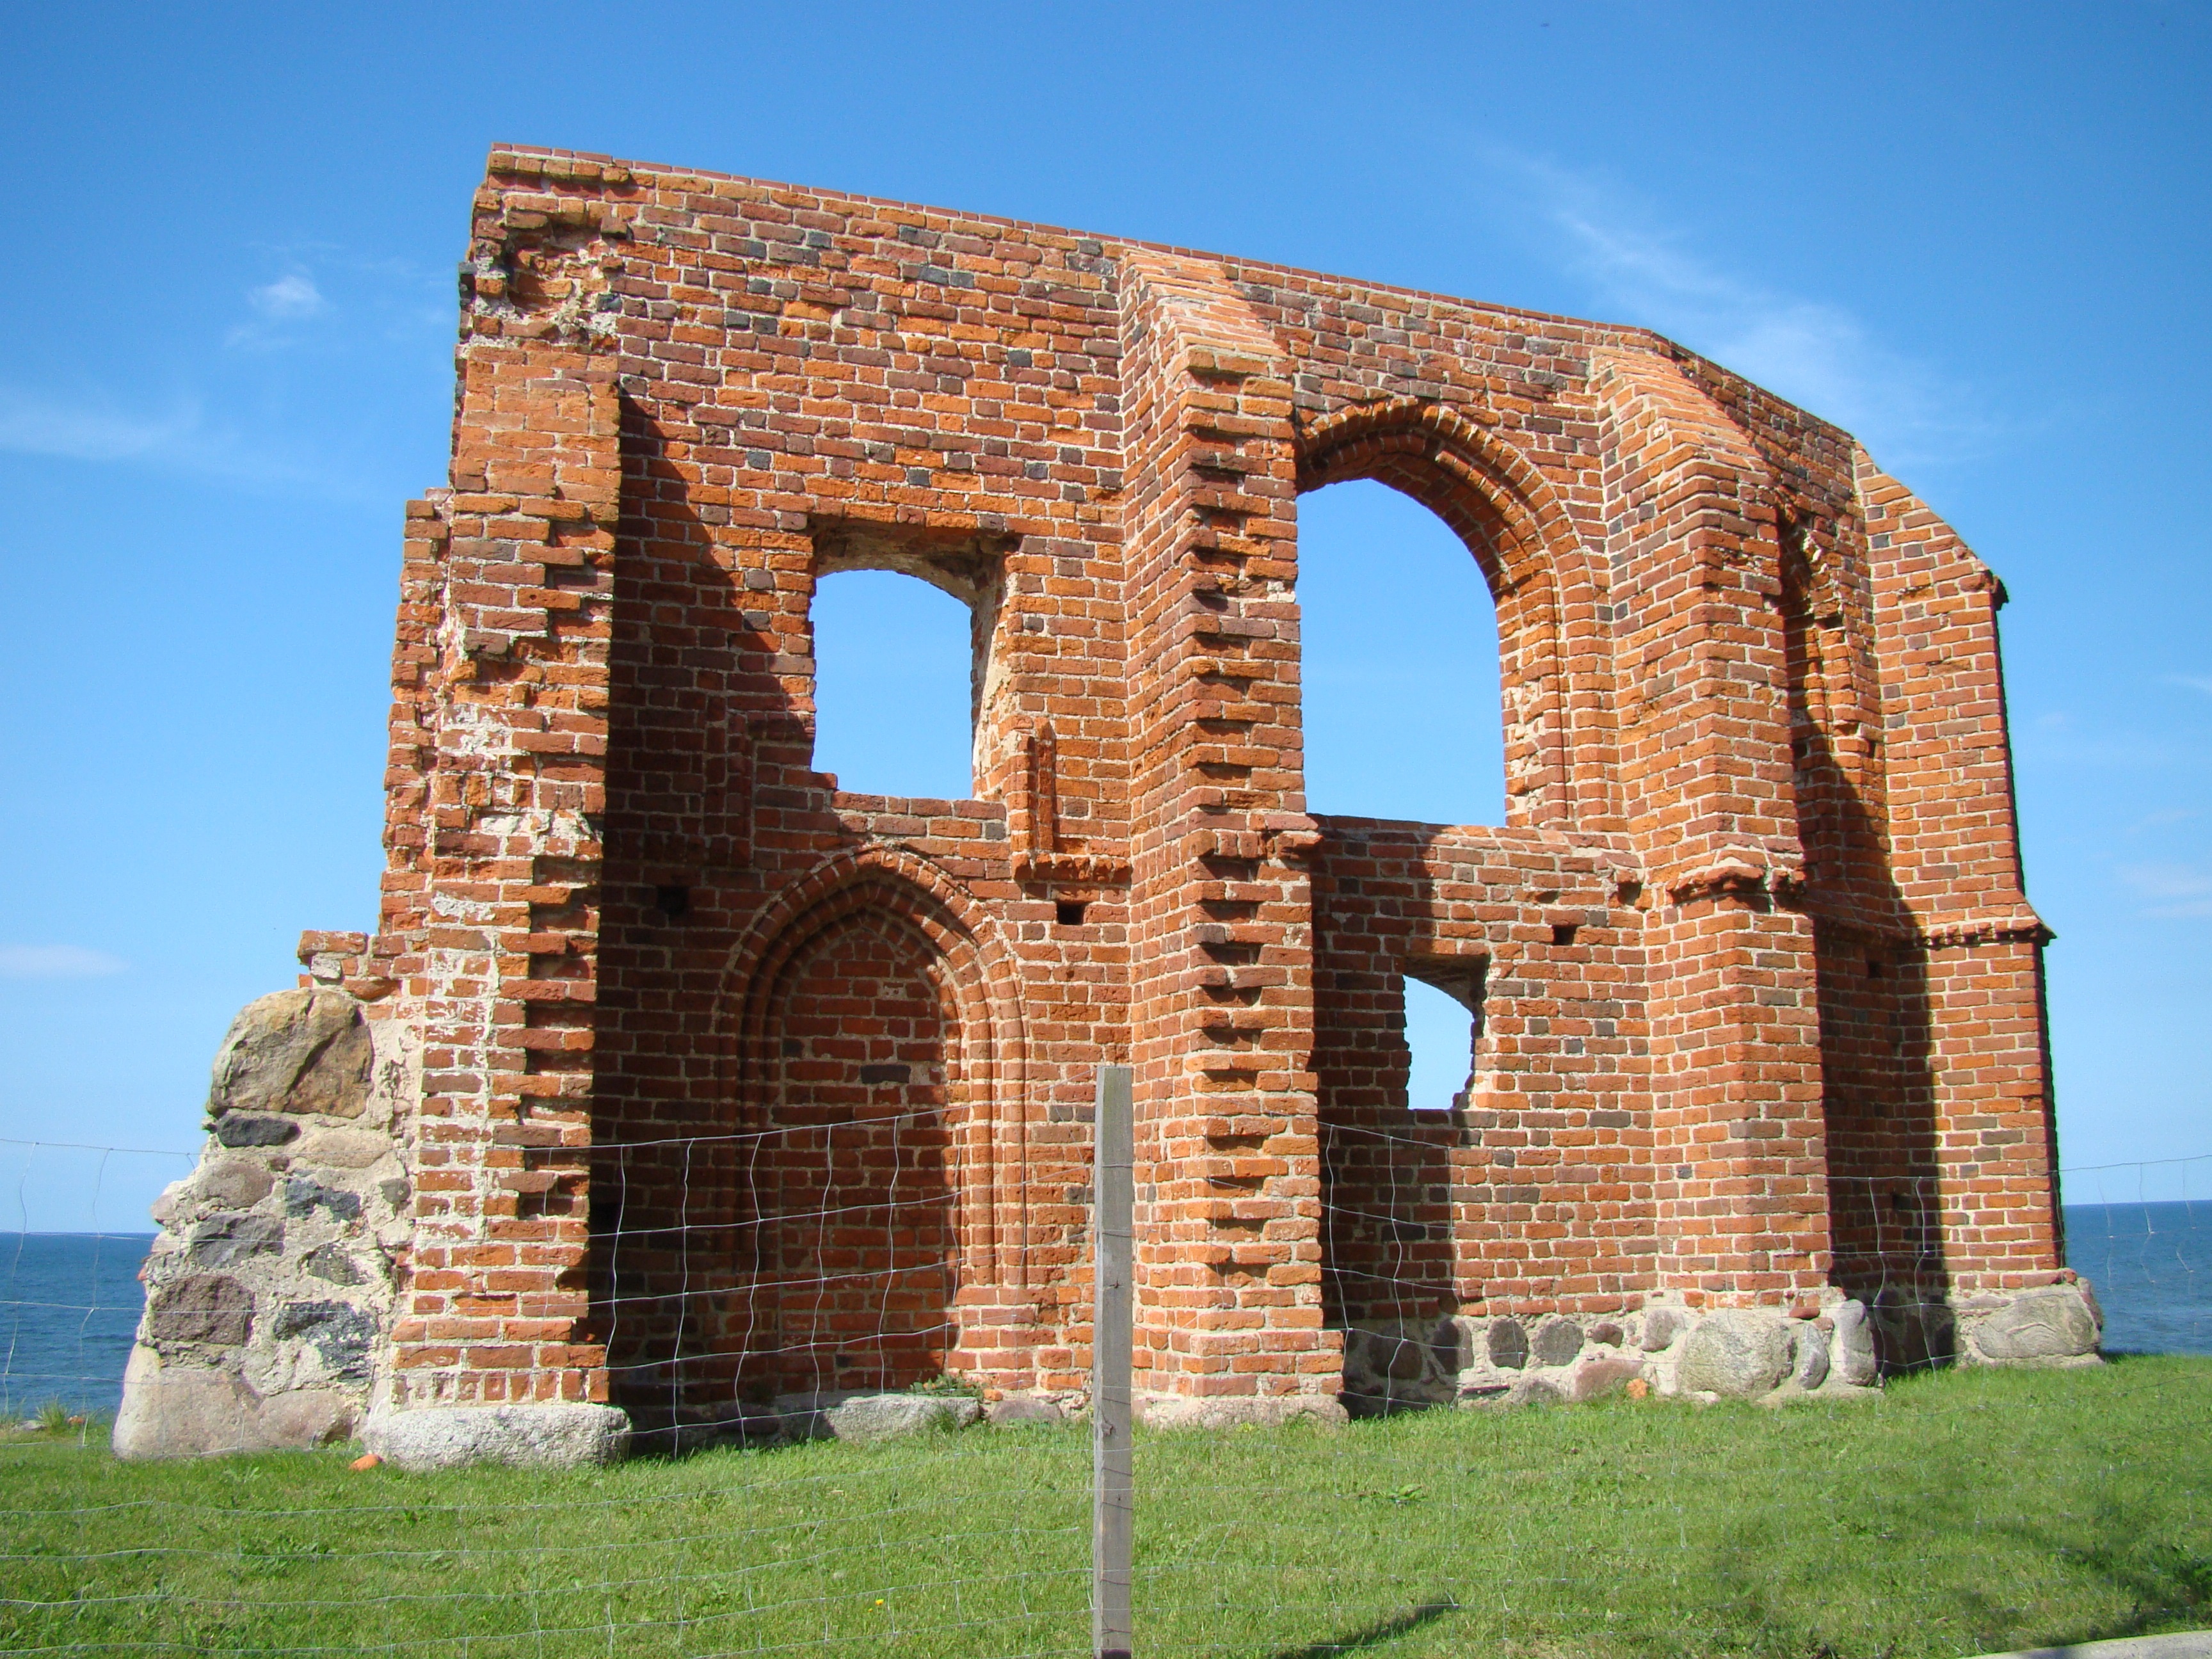
architecture, building, arch, tower, landmark, facade, church, chapel, fortification, brick, place of worship, ruins, monastery, estate, the ruins of the, archaeological site, historic site, ancient history, ancient roman architecture, trz sacz